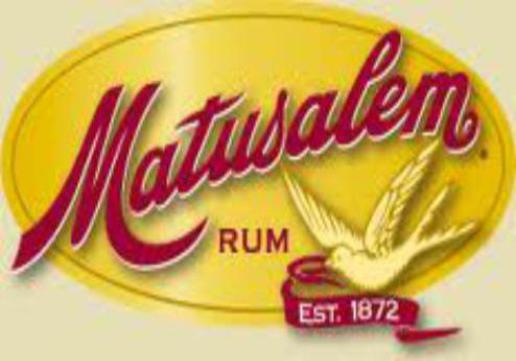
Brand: matusalem
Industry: Food